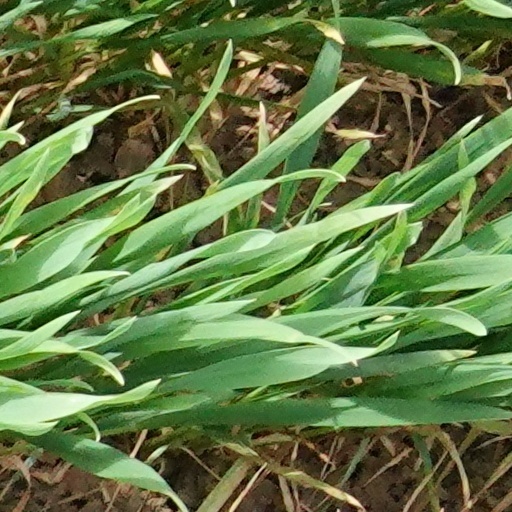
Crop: wheat